ATA (Israeli company)

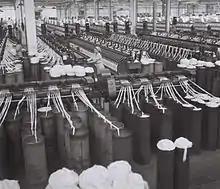
ATA textile factory, 1947

ATA was founded in 1934 by Erich Moller, the son of Jewish industrialists from Czechoslovakia. Moller purchased 110 acres of land in the small community of Kefar Ata (or "Kufritta", now known as Kiryat Ata), where he began the construction of a textile factory. Although named after the community in which it was founded, Israeli writer and Nobel Prize laureate Shmuel Yosef Agnon later declared that "ATA" stood for "Ariga Totzeret Artzenu" ("Textiles from our land").